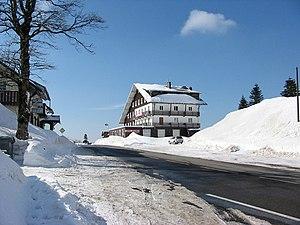
Le col de la Schlucht, dans le massif des Vosges, à la fin de l'hiver. Vue prise en venant d'Alsace.
Le col de la Schlucht est l'un des principaux cols du massif des Vosges, situé entre les communes du Valtin et de Stosswihr, assurant les liaisons entre ces deux départements.